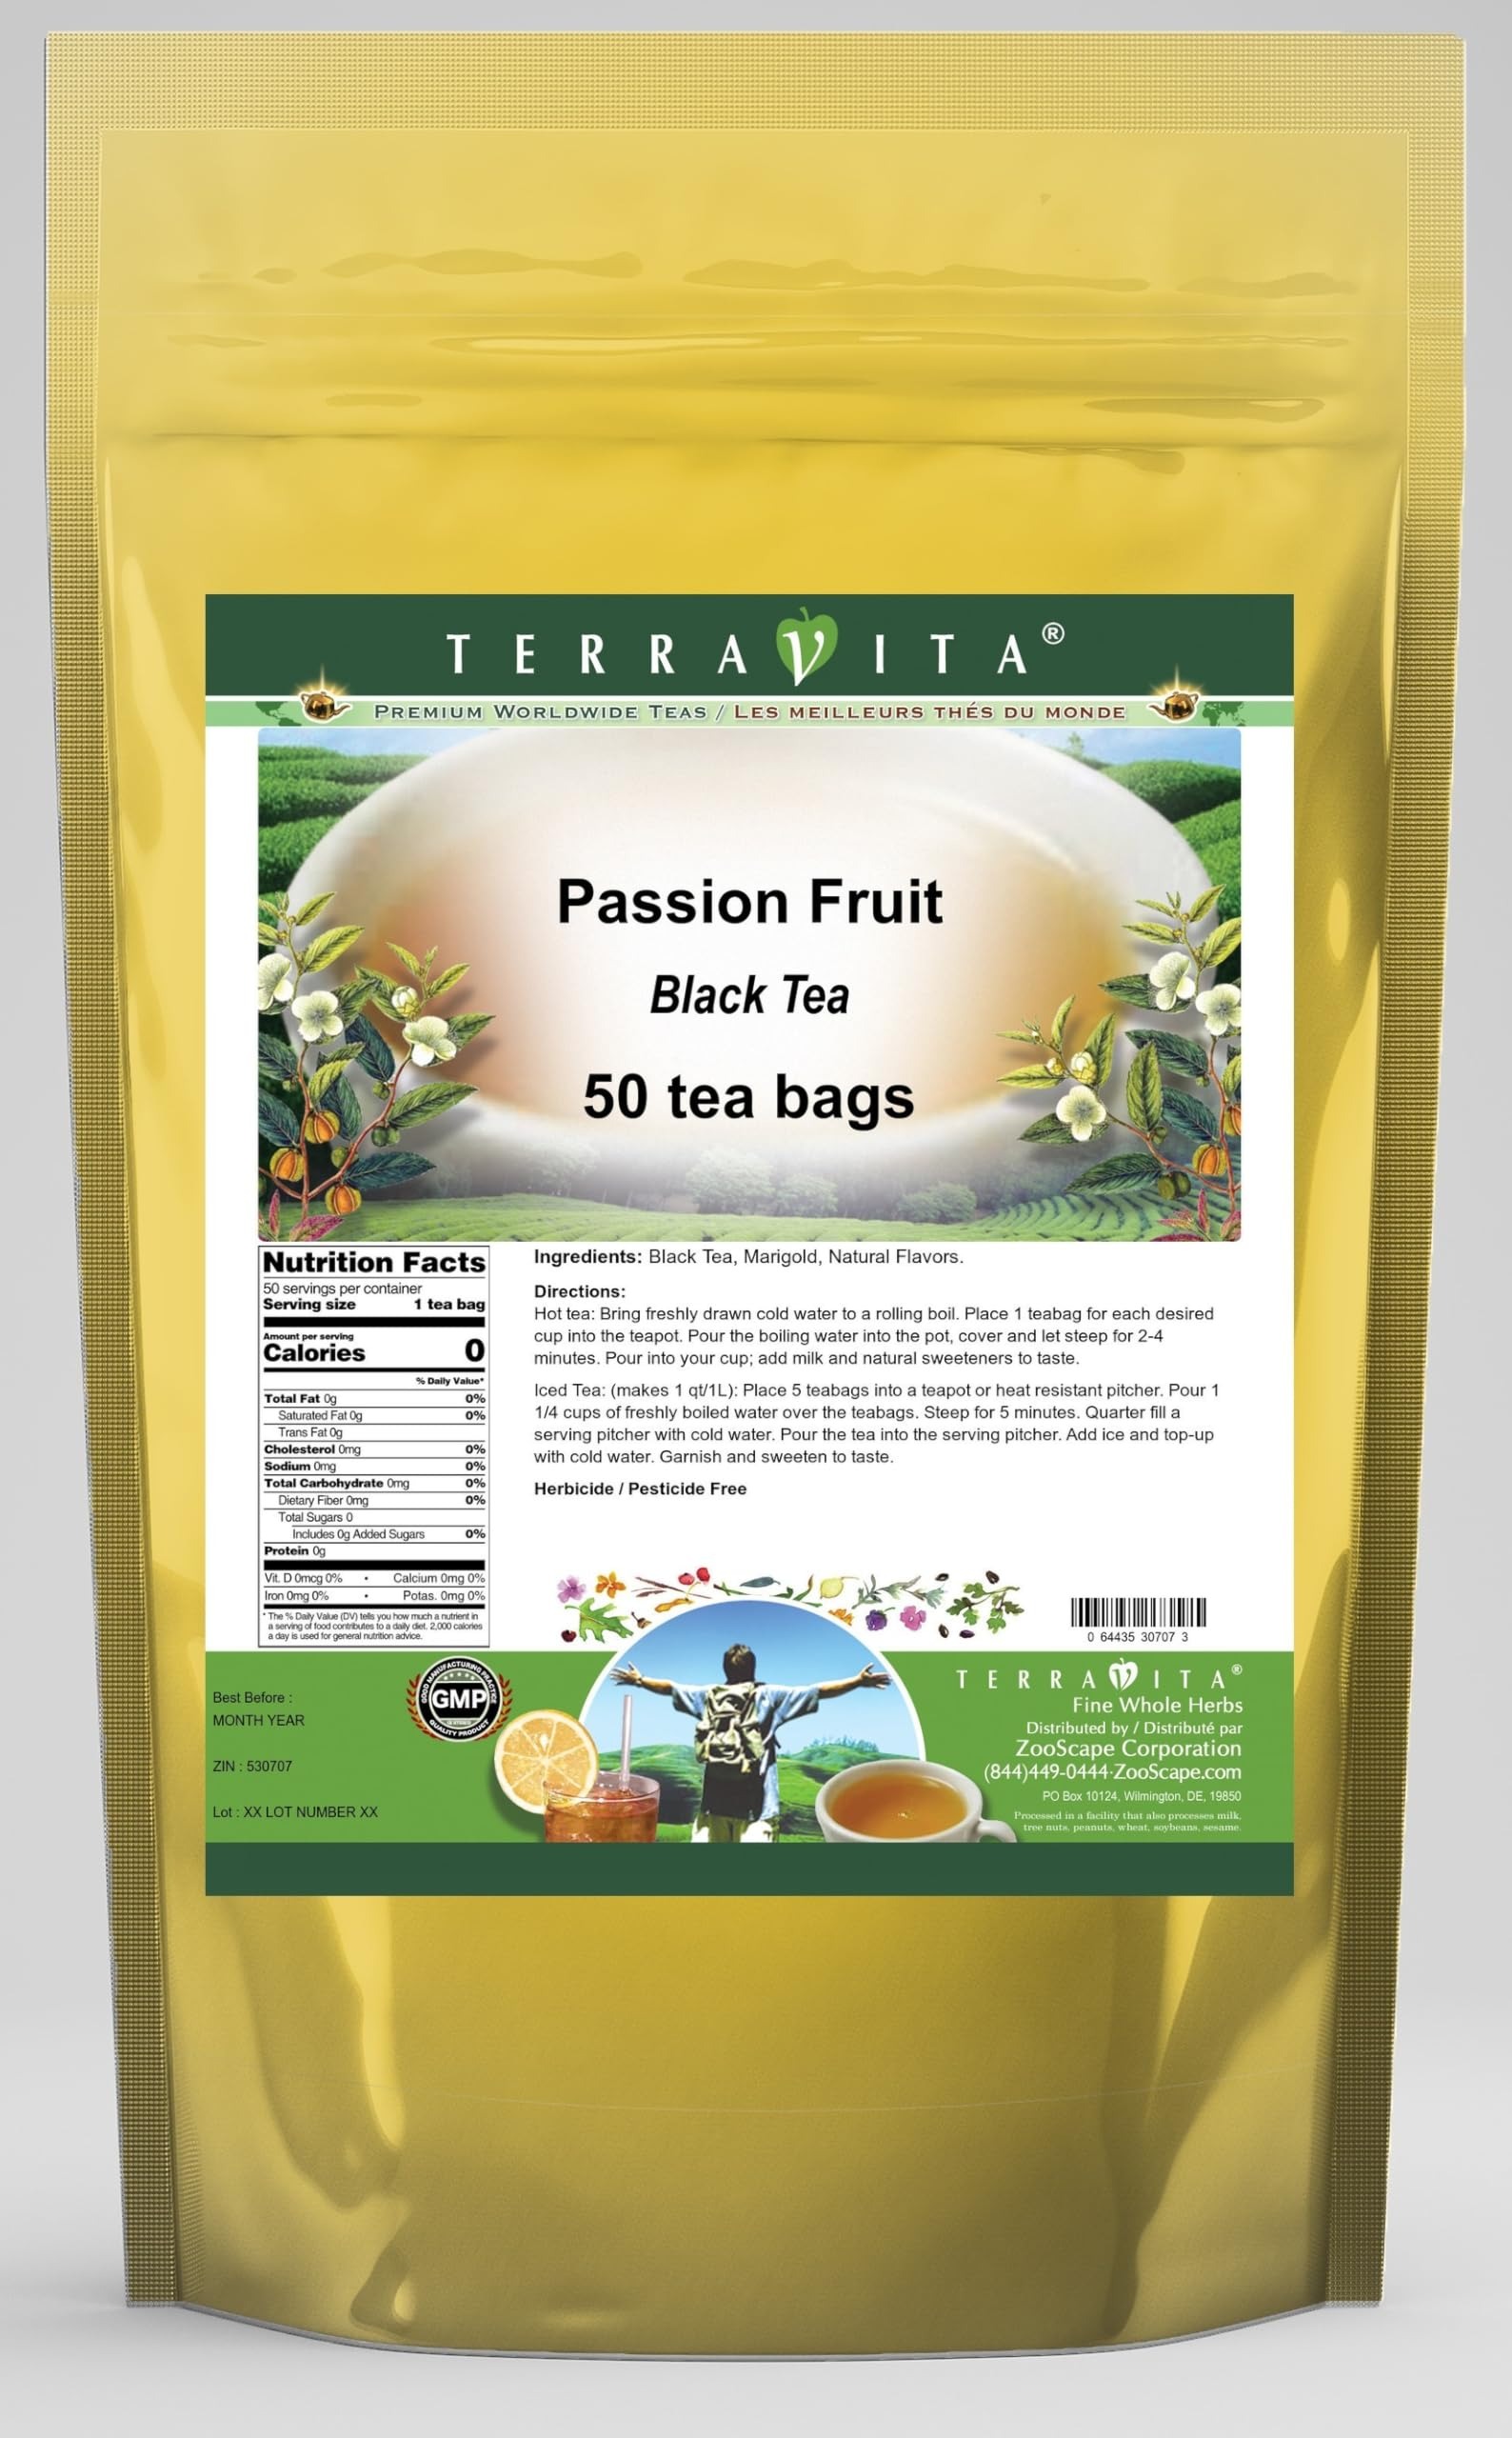
Item Name: Passion Fruit Black Tea (50 tea bags, ZIN: 530707) - 2 Pack
Bullet Point 1: Our Passion Fruit Black Tea is a scrumptuous flavored Black tea that has a refreshing taste that will impress you! - Ingredients: Black tea, Marigold and natural passion fruit flavor.
Bullet Point 2: No fillers.
Bullet Point 3: Manufacturer: TerraVita
Bullet Point 4: Size: 50 tea bags
Bullet Point 5: Black Tea Bags - Packed in a convenient upright pouch!
Product Description: Our Passion Fruit Black Tea is a scrumptuous flavored Black tea that has a refreshing taste that will impress you! - Ingredients: Black tea, Marigold and natural passion fruit flavor. - Hot tea brewing method: Bring freshly drawn cold water to a rolling boil. Place 1 teabag for each desired cup into the teapot. Pour the boiling water into the pot, cover and let steep for 2-4 minutes. Pour into your cup; add milk and natural sweeteners to taste. - Iced tea brewing method: (to make 1 liter/quart): Place 5 teabags into a teapot or heat resistant pitcher. Pour 1 1/4 cups of freshly boiled water over the teabags. Steep for 5 minutes. Quarter fill a serving pitcher with cold water. Pour the tea into the serving pitcher. Add ice and top-up with cold water. Garnish and sweeten to taste. - TerraVita is an exclusive line of premium-quality, natural source products that use only the finest, purest and most potent ingredients found around the world. TerraVita is hallmarked by the highest possible standards of purity, potency, stability and freshness. All of our products are prepared with the highest elements of quality control, from raw materials through the entire manufacturing process, up to and including the moment that the bottles or bags are sealed for freshness and shipped out to you. Our highest possible standards are certified by independent laboratories and backed by our personal guarantee. - TerraVita exists to meet and ensure your family's health and wellness without the harmful effects of chemicals and health products. We strive to make all of our products affordable and reliable and are constantly searching the market to maintain our affordability and to look for new ways to serve you and the ones you love. TerraVita has become a trusted household name for many familie
Value: 100.0
Unit: Count

Price: 53.01